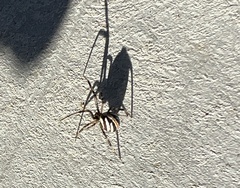
Species: Lactrodectus_hesperus